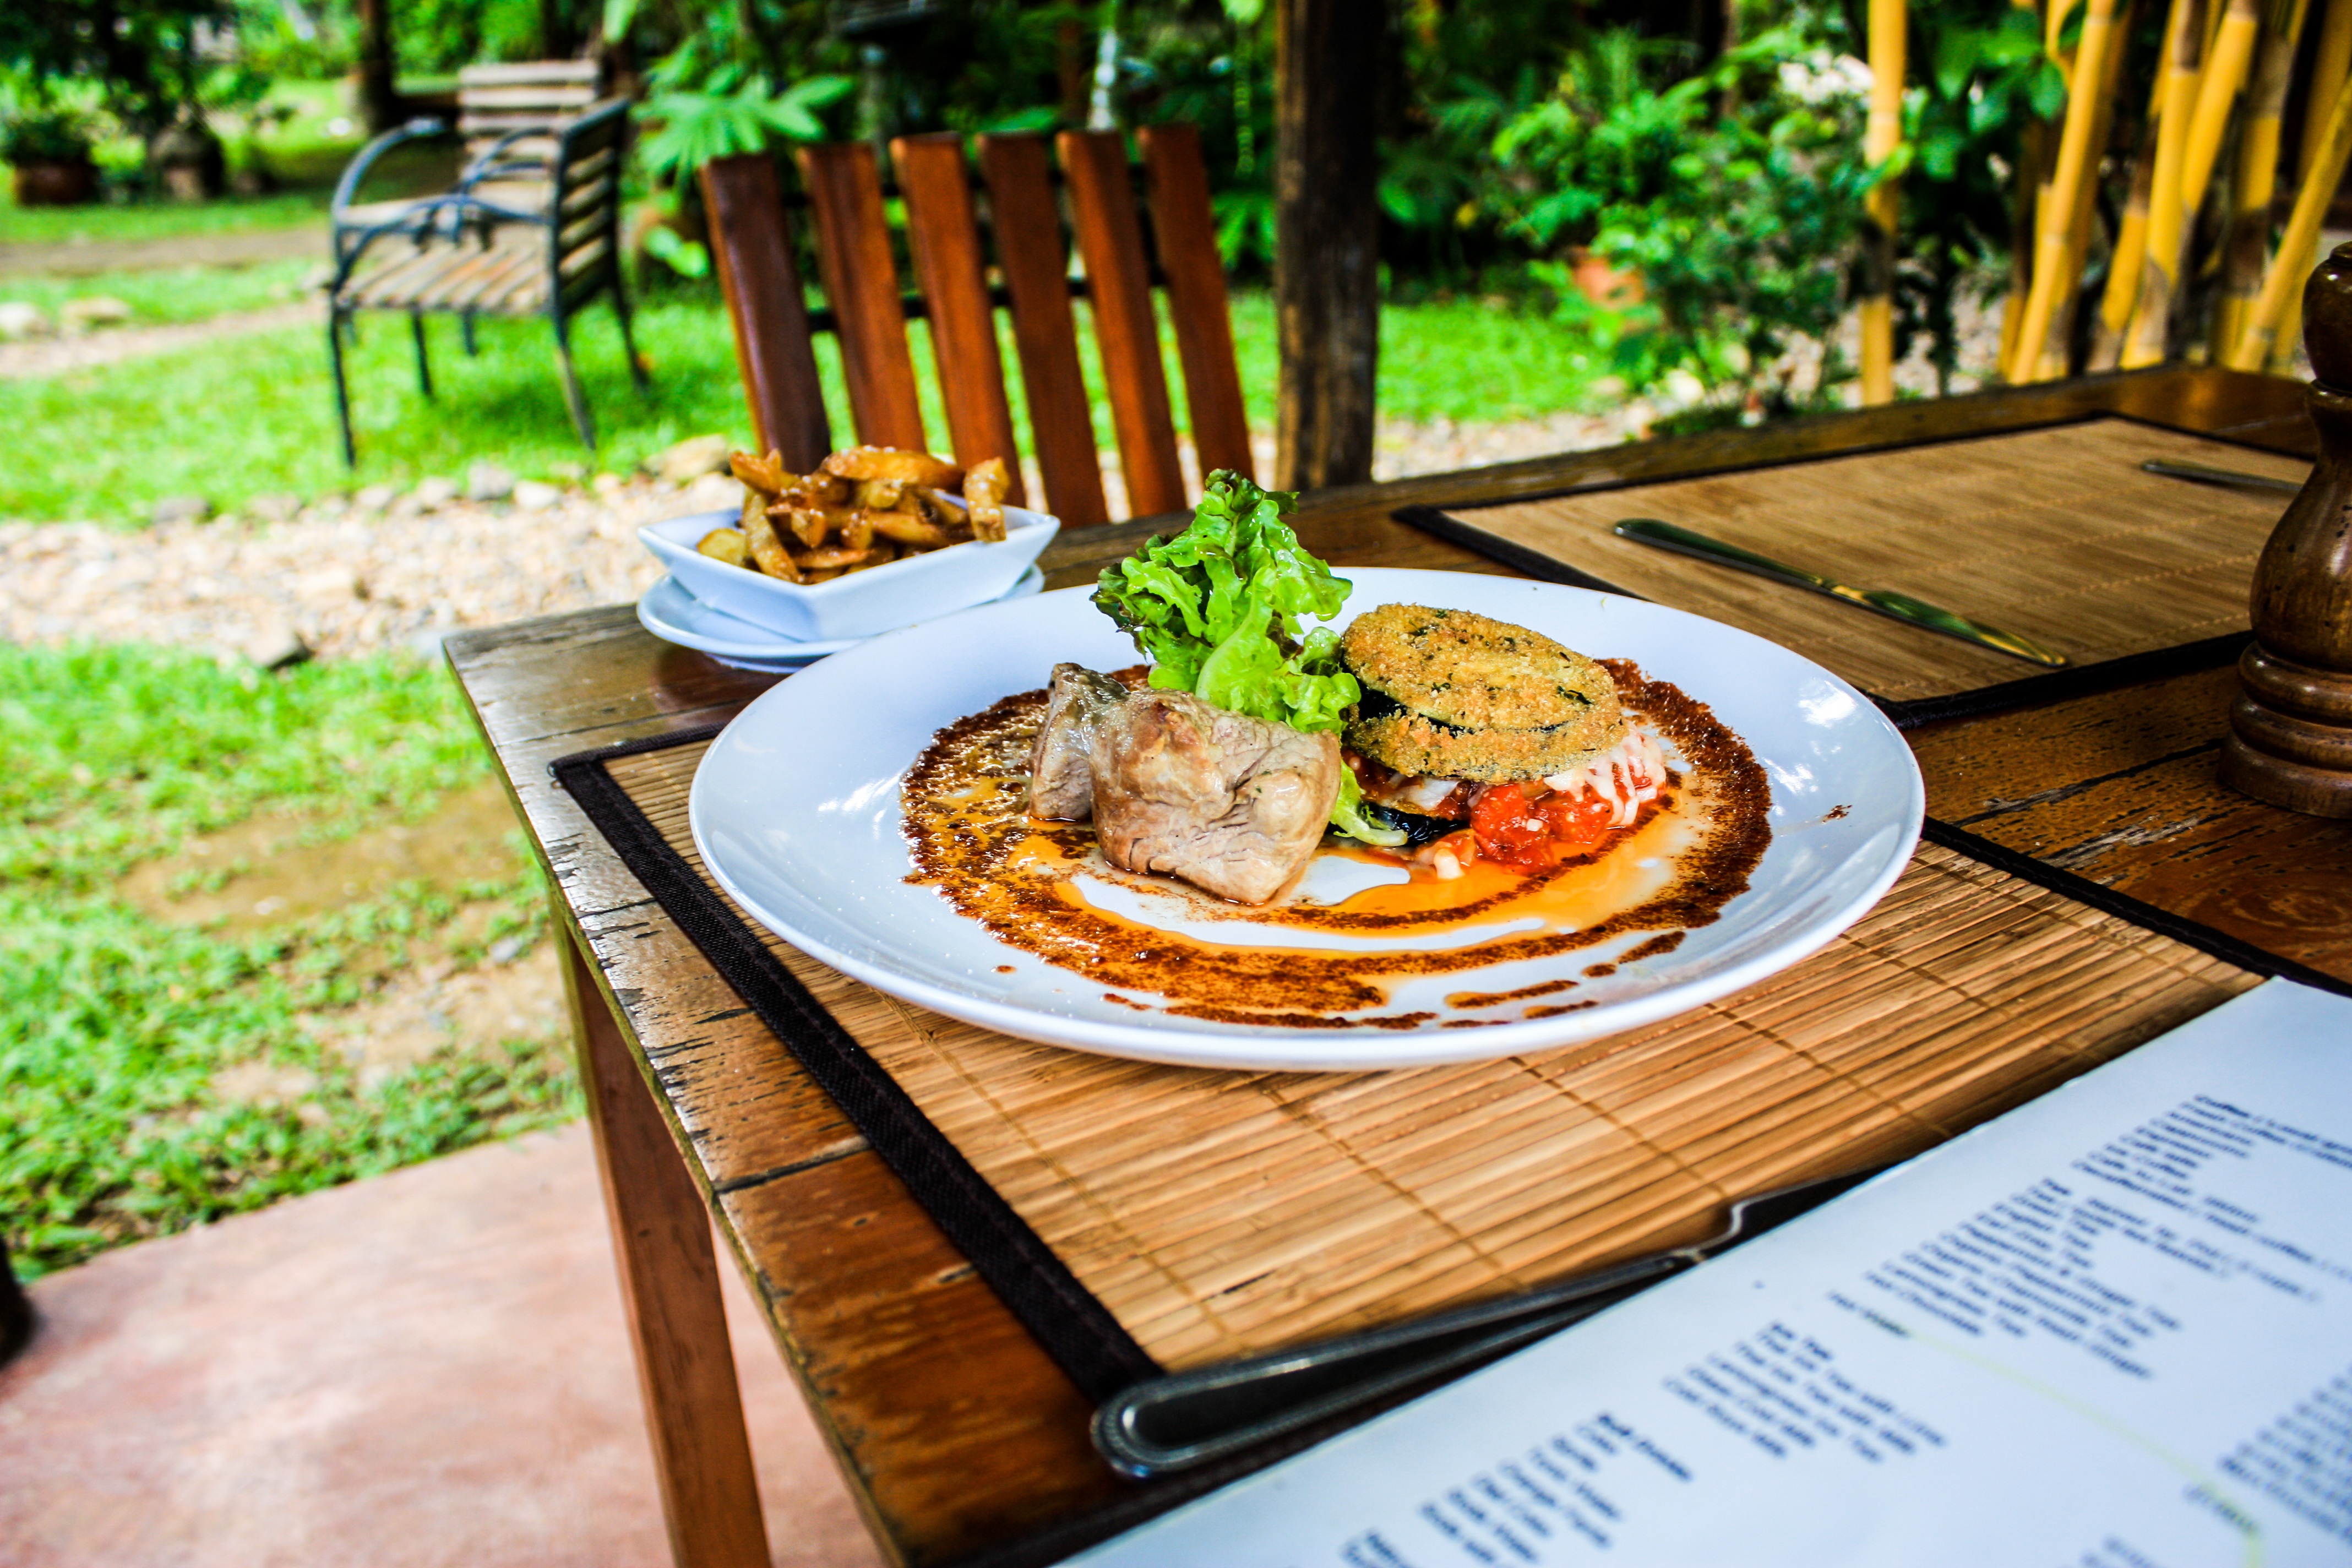
restaurant, dish, meal, food, breakfast, gourmet, meat, lunch, pork, cuisine, delicious, steak, grill, grilled, brunch, sense, food menu